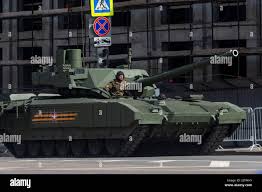
Label: Tank